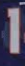
Number: 1